Geography of Franz Josef Land

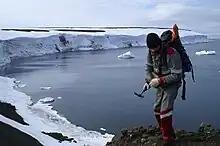
Rudolf Island

Cape Fligely on Rudolf Island at 81°52' N is the northernmost point of Franz Josef Land. Lieutenant Julius von Payer, an officer of the Austro-Hungarian army, cartographer, and mountaineer, planted an Austro-Hungarian flag at Cape Fligely during the 1874 expedition that discovered Franz Josef Land. The Baldwin-Ziegler expedition arrived in 1902 and established a depot, and the Fiala-Ziegler expedition set up camp here for two seasons. A meteorological station was set up in 1932 in coordination with International Polar Year (1932–3) but was evacuated in 1941. A later station functioned until 1995. Several pre-World War II Soviet stations existed in Teplitz Bay but little has remained according to the observations of the "Kapitan Dranitsyn" expedition in 2004.